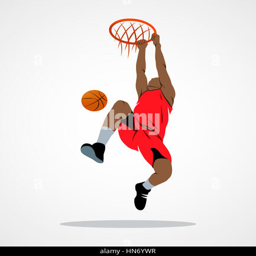
abstract basketball player with ball on a white background .